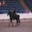
Label: horse